Wernersville State Hospital

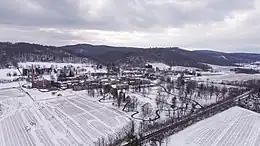
Wernersville State Hospital in South Heidelberg Township, Pennsylvania

Wernersville State Hospital, founded in 1891 as the State Asylum for the Chronic Insane, is one of six state hospitals in the Commonwealth of Pennsylvania. The hospital is operated by the Pennsylvania Department of Human Services' Office of Mental Health and Substance Abuse Services (OMHSAS).